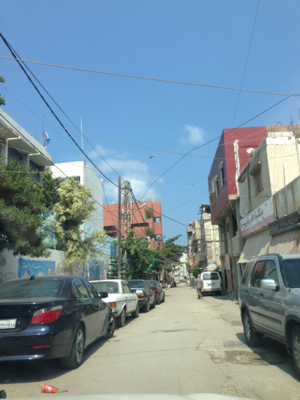
Ain al-Helweh, également orthographié Ayn al-Hilweh ou Ein al-Hilweh, est le plus grand camp de réfugiés palestiniens au Liban. Il avait une population de plus de 70 000 réfugiés palestiniens, mais a gonflé jusqu'à près de 120 000 individus en conséquence de l'afflux de réfugiés en provenance de Syrie depuis 2011. Le camp est situé à l'ouest du village de Miye ou Miye et du camp de réfugié Mieh Mieh, au sud-est de la ville portuaire de Sidon et au nord de Darb Es Sim.